Niccolò Albergati

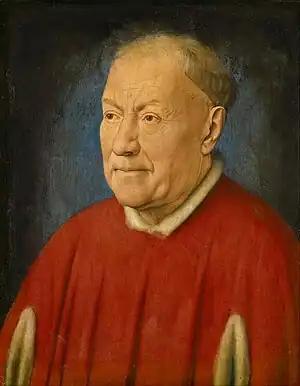
Portrait by Jan van Eyck,

Niccolò Albergati (1373 – 9 May 1443) was an Italian Carthusian and a prelate of the Roman Catholic Church. He was appointed cardinal and served as a papal diplomat to France and England (1422–23) in addition to serving as the bishop of Bologna from 1417 until his death.